Alva Forsius

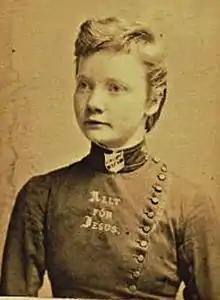
Salvation Army portrait, 1890

Alva Forsius (24 May 1866 – 14 July 1935) was a Finnish midwife and social worker. One of the founding members of the Finnish Salvation Army, she became aware of the effects of poverty and unsanitary conditions for new mothers. She established the first maternity home in Porvoo, published materials to educate women on childbirth and sanitation, and provided counseling for new mothers. Recognizing the needs of unwed mothers, she established one of the first homes to offer single mothers training and follow-up care so that they were able to provide for both the health and economic welfare of their families. Raising three foster daughters, as a single parent, she dedicated her time to helping mothers and children. In later life, she established a private retirement home for women.